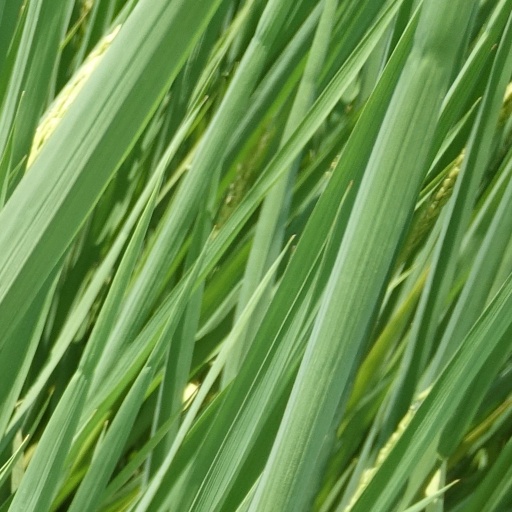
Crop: rice